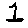
Label: 1